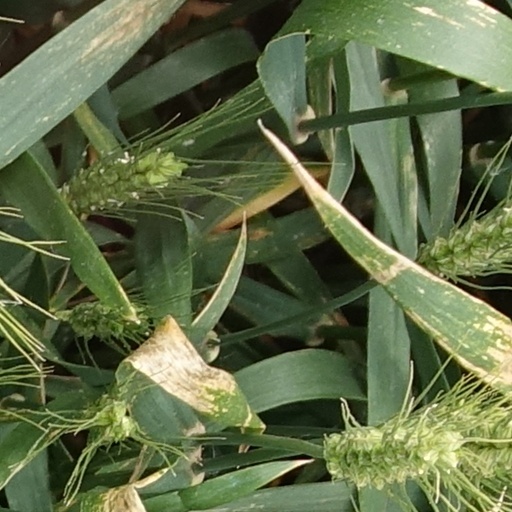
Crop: wheat